Elysius

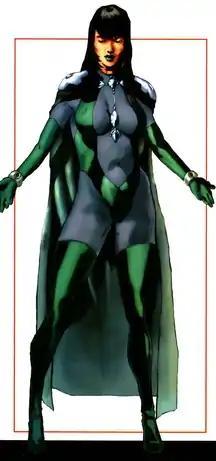
Elysius as depicted in "All-New Official Handbook of the Marvel Universe A to Z" #4

Elysius is a fictional character appearing in American comic books published by Marvel Comics.